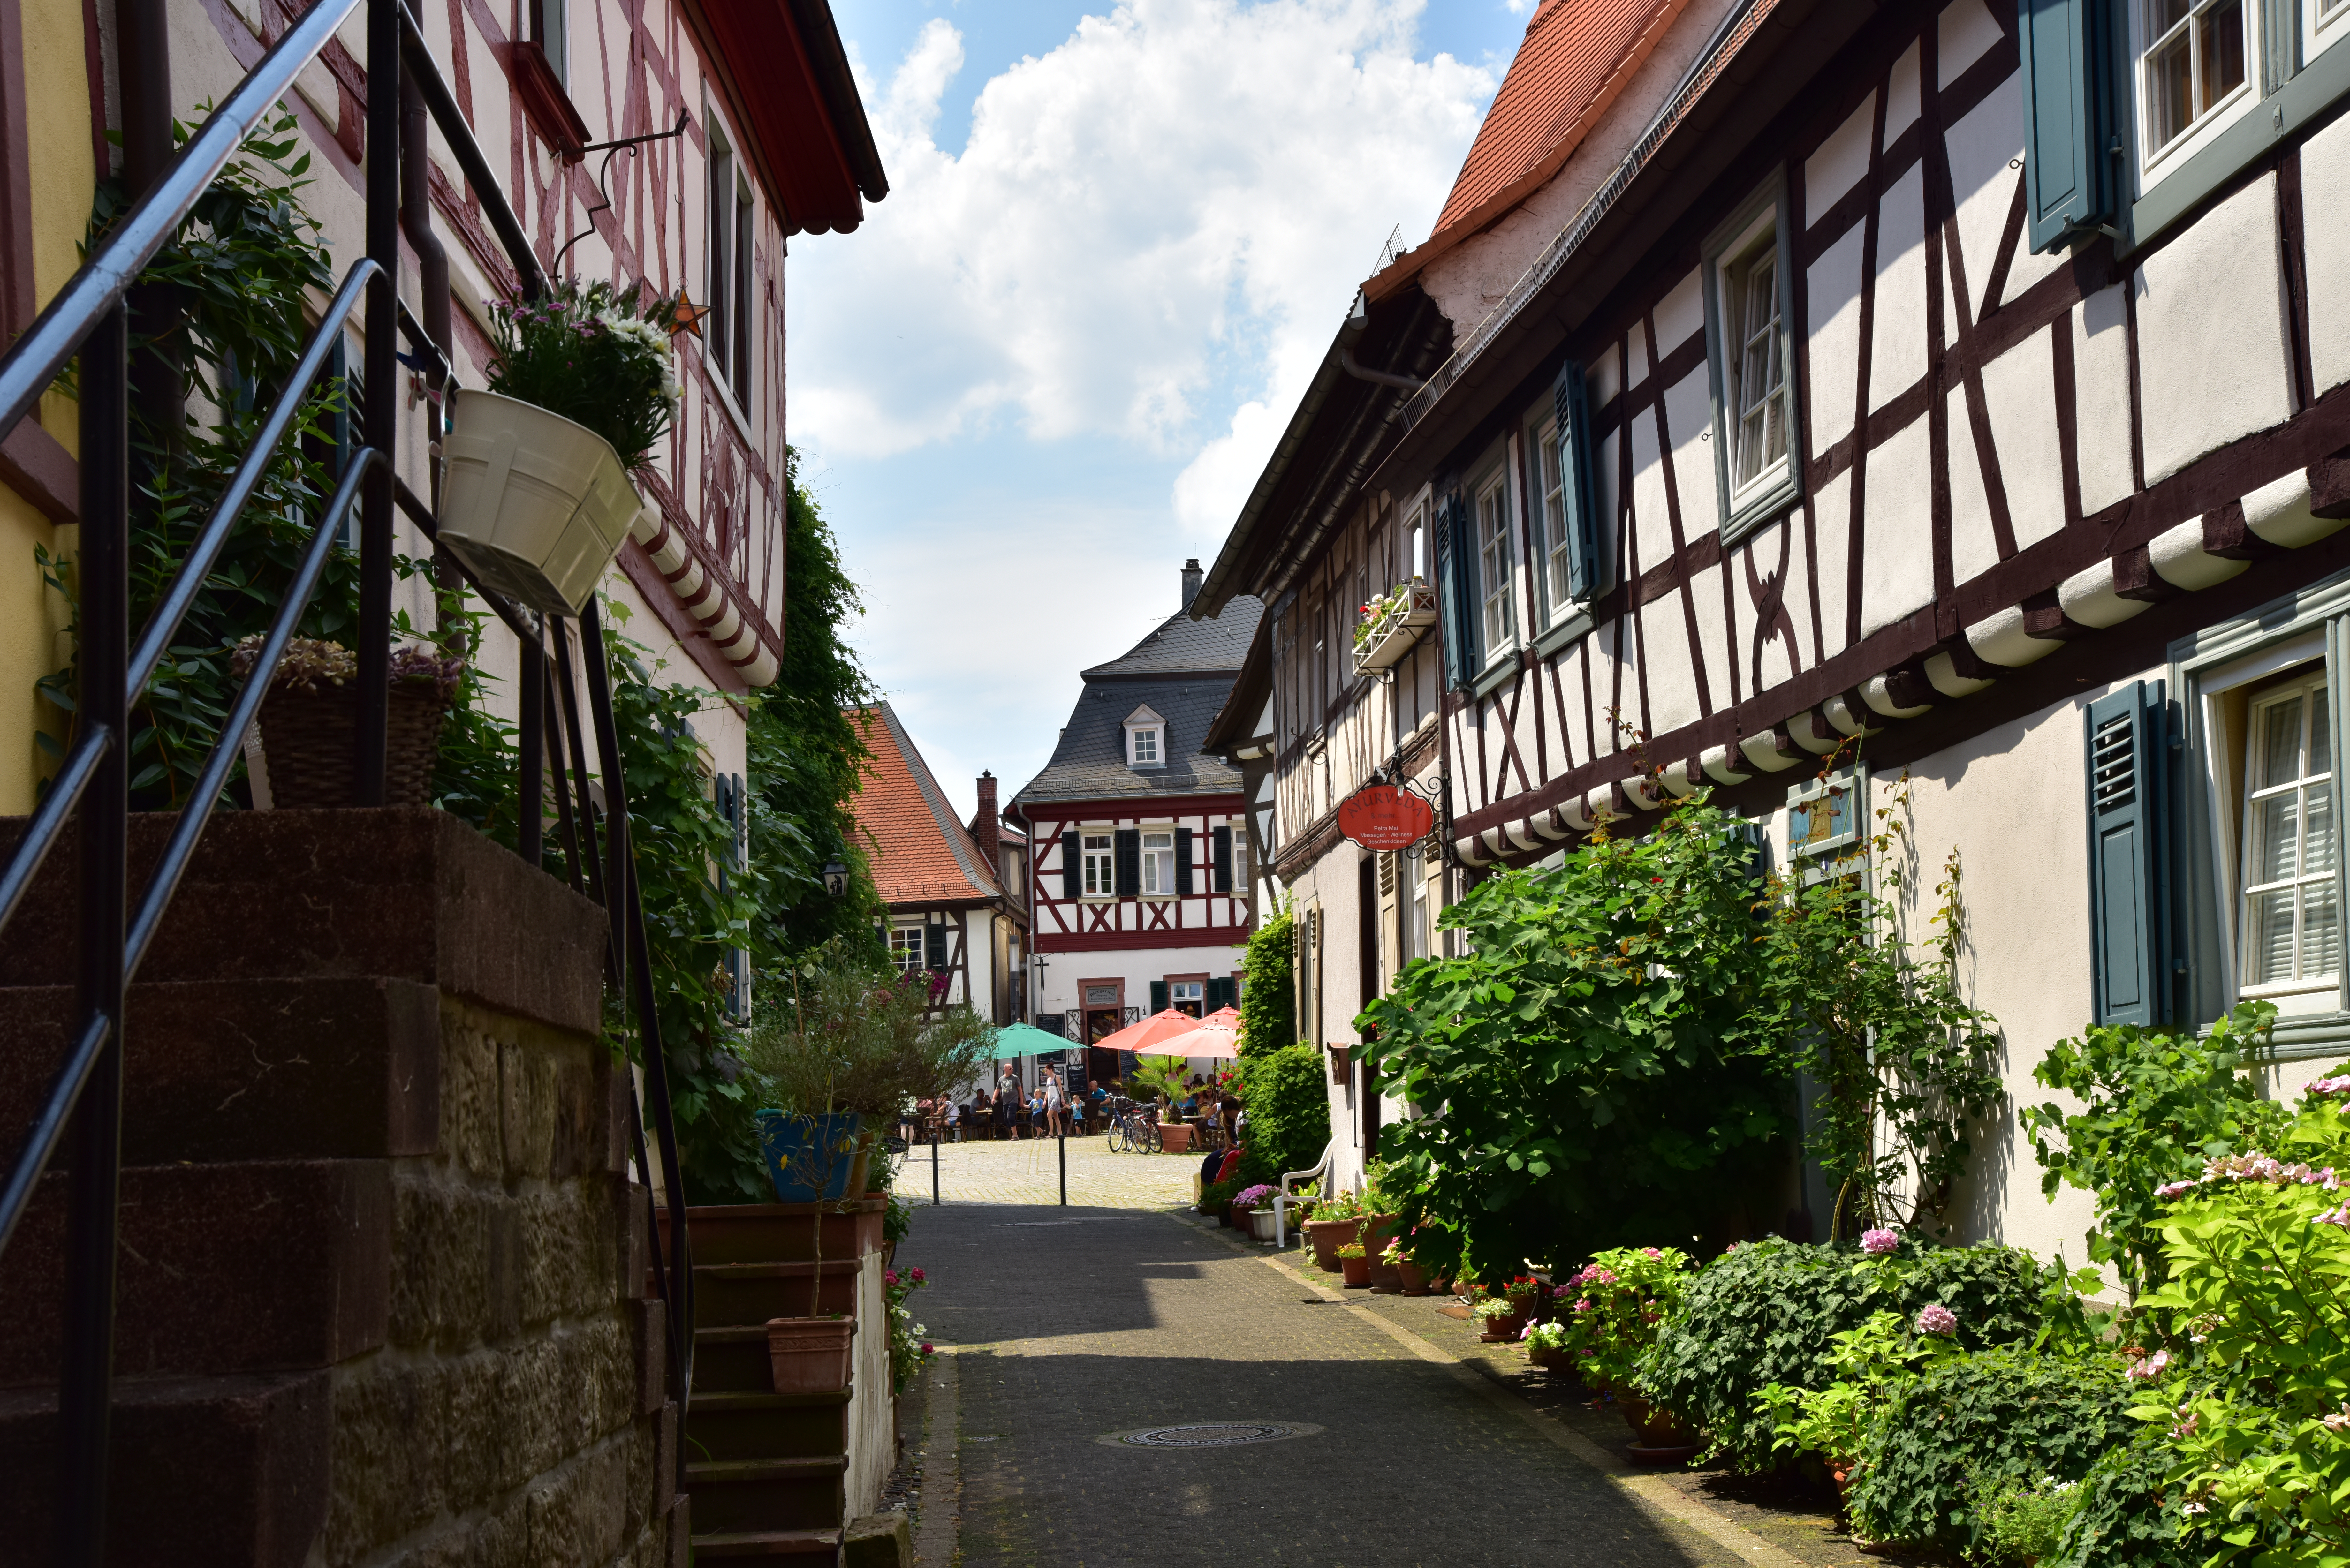
heppenheim, town, neighbourhood, street, house, road, alley, city, sky, building, tree, facade, home, plant, window